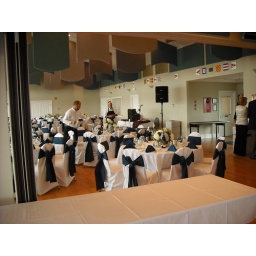
appetizer table in bar